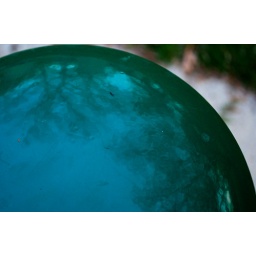
tree reflection in the water fountain